St Oran's Church

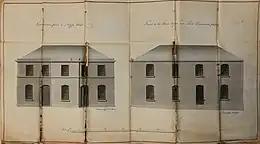
Exterior plan of the Horse Wynd chapel

Ahead of the union of the Church of Scotland with the United Free Church in 1929, ownership of St Oran's transferred from the SSPCK to the Church of Scotland and the voluntary supplement was redirected in 1935. In the years prior to James Duff MacDonald's death in 1945, the church's membership had begun to tail off. The Free Gaelic congregation that had split from the established church in 1843 had, by this point, adopted the name "St Columba's" and, though denominational unions, joined the United Free Church in 1900 and rejoined the Church of Scotland in 1929. In this context, the General Assembly concluded the maintenance of two small, Gaelic-speaking congregations in the city was unnecessary and, from 1930, sought to unite the charges.